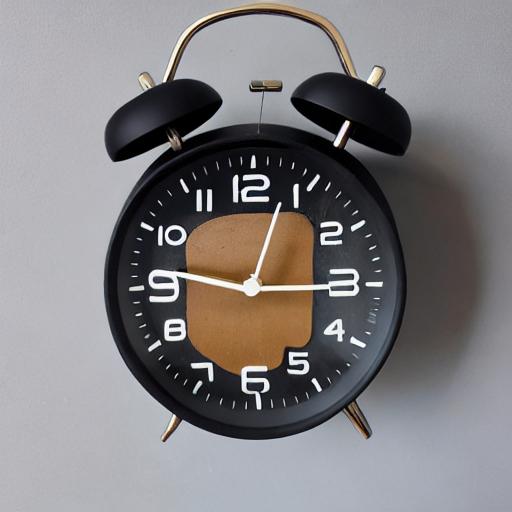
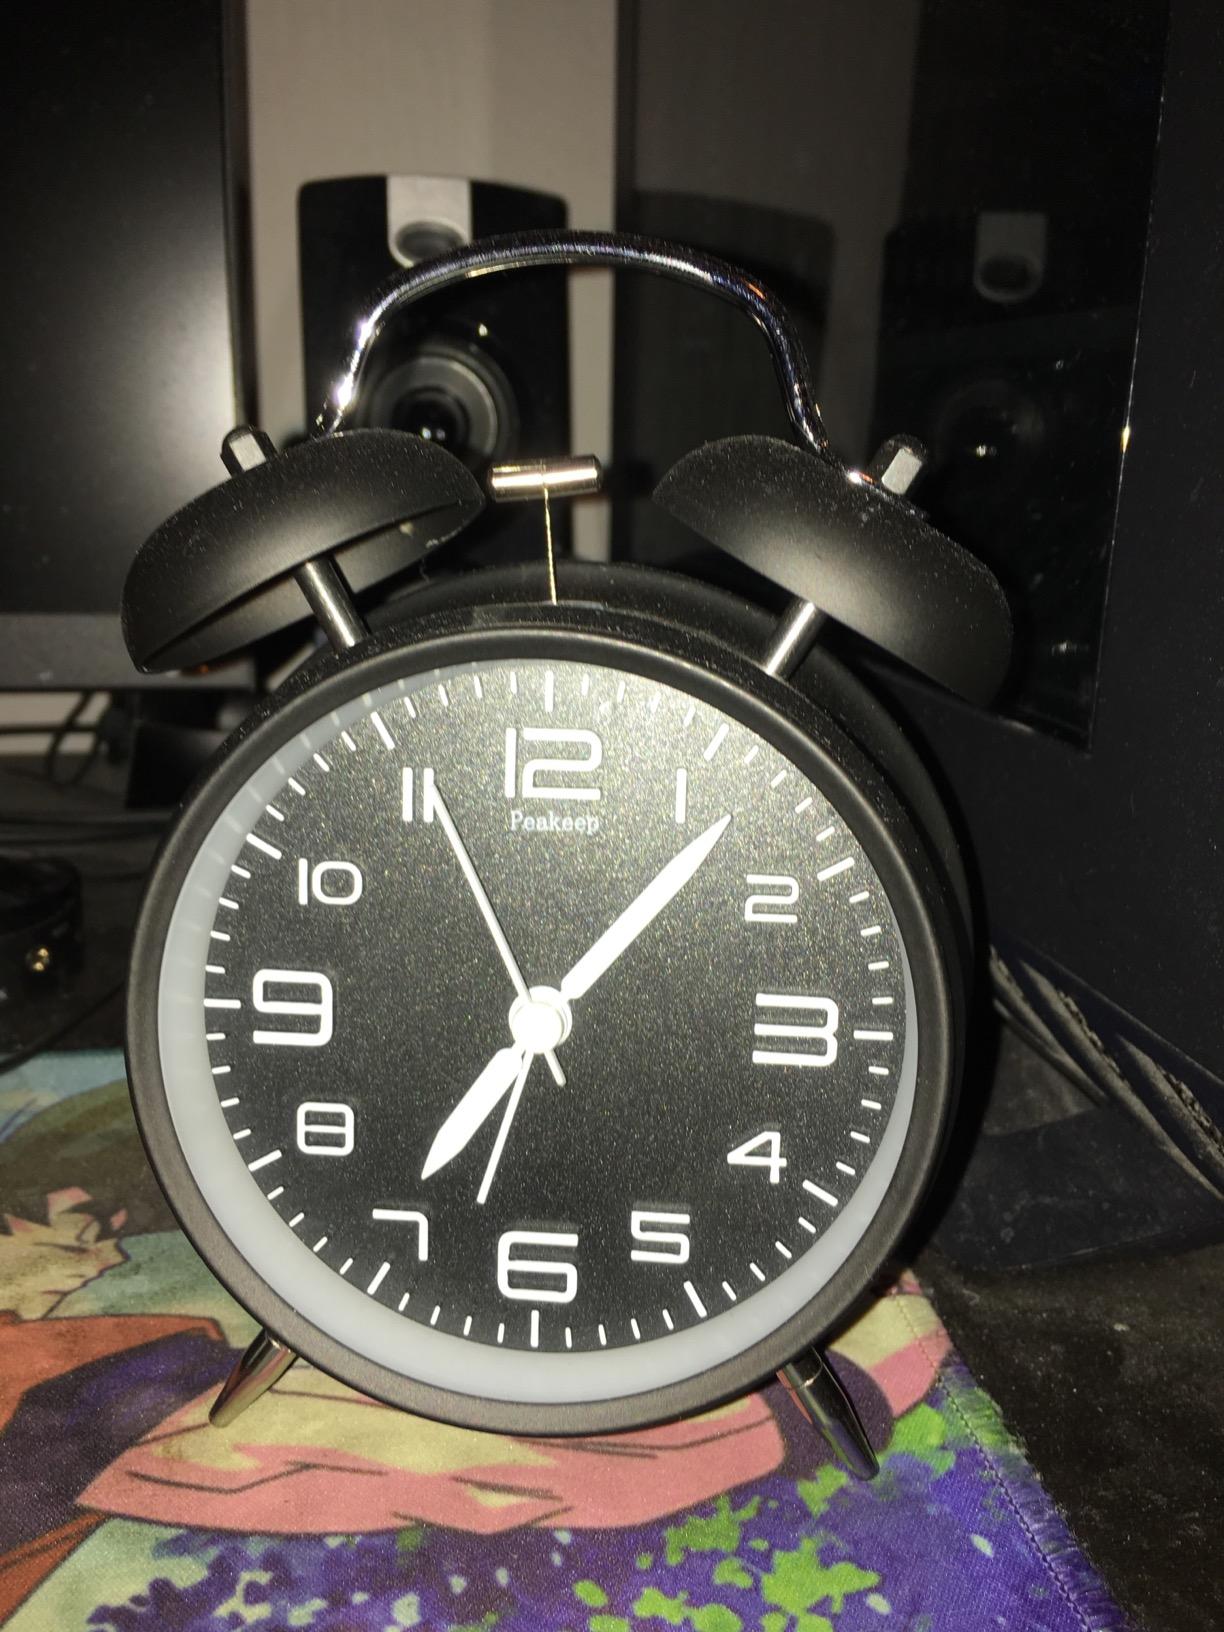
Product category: clock
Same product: no